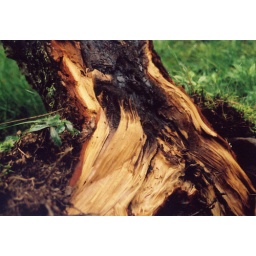
This tree fell over when a contractor backed his truck over it. Sheesh.